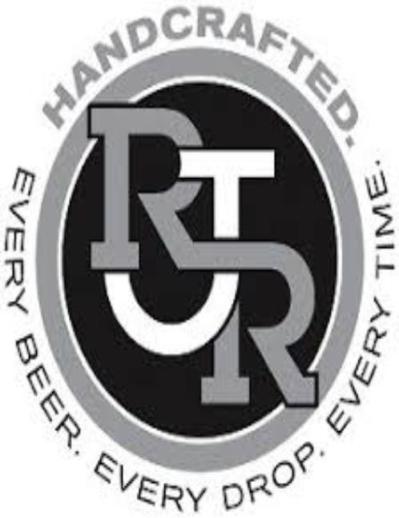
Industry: Food